Mahler Symphony No. 4 (Claudio Abbado 1978 recording)

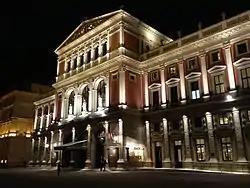
The Vienna Musikverein

Frederica von Stade's contribution to the fourth movement had both pluses and minuses. In her first few notes she seemed a little out of breath, and some of her staccati sounded contrived. But "the St Ursula phrase soars eloquently out, the voice has a true mezzo reach for the low B flats and the end, which Abbado conducts with an affecting quiet, has, as Mahler requests, a sweet, secretive intimacy."